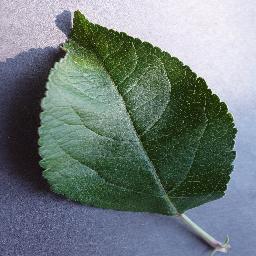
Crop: apple
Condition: healthy